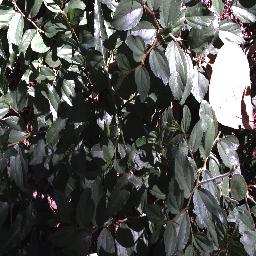
Label: chinee_apple